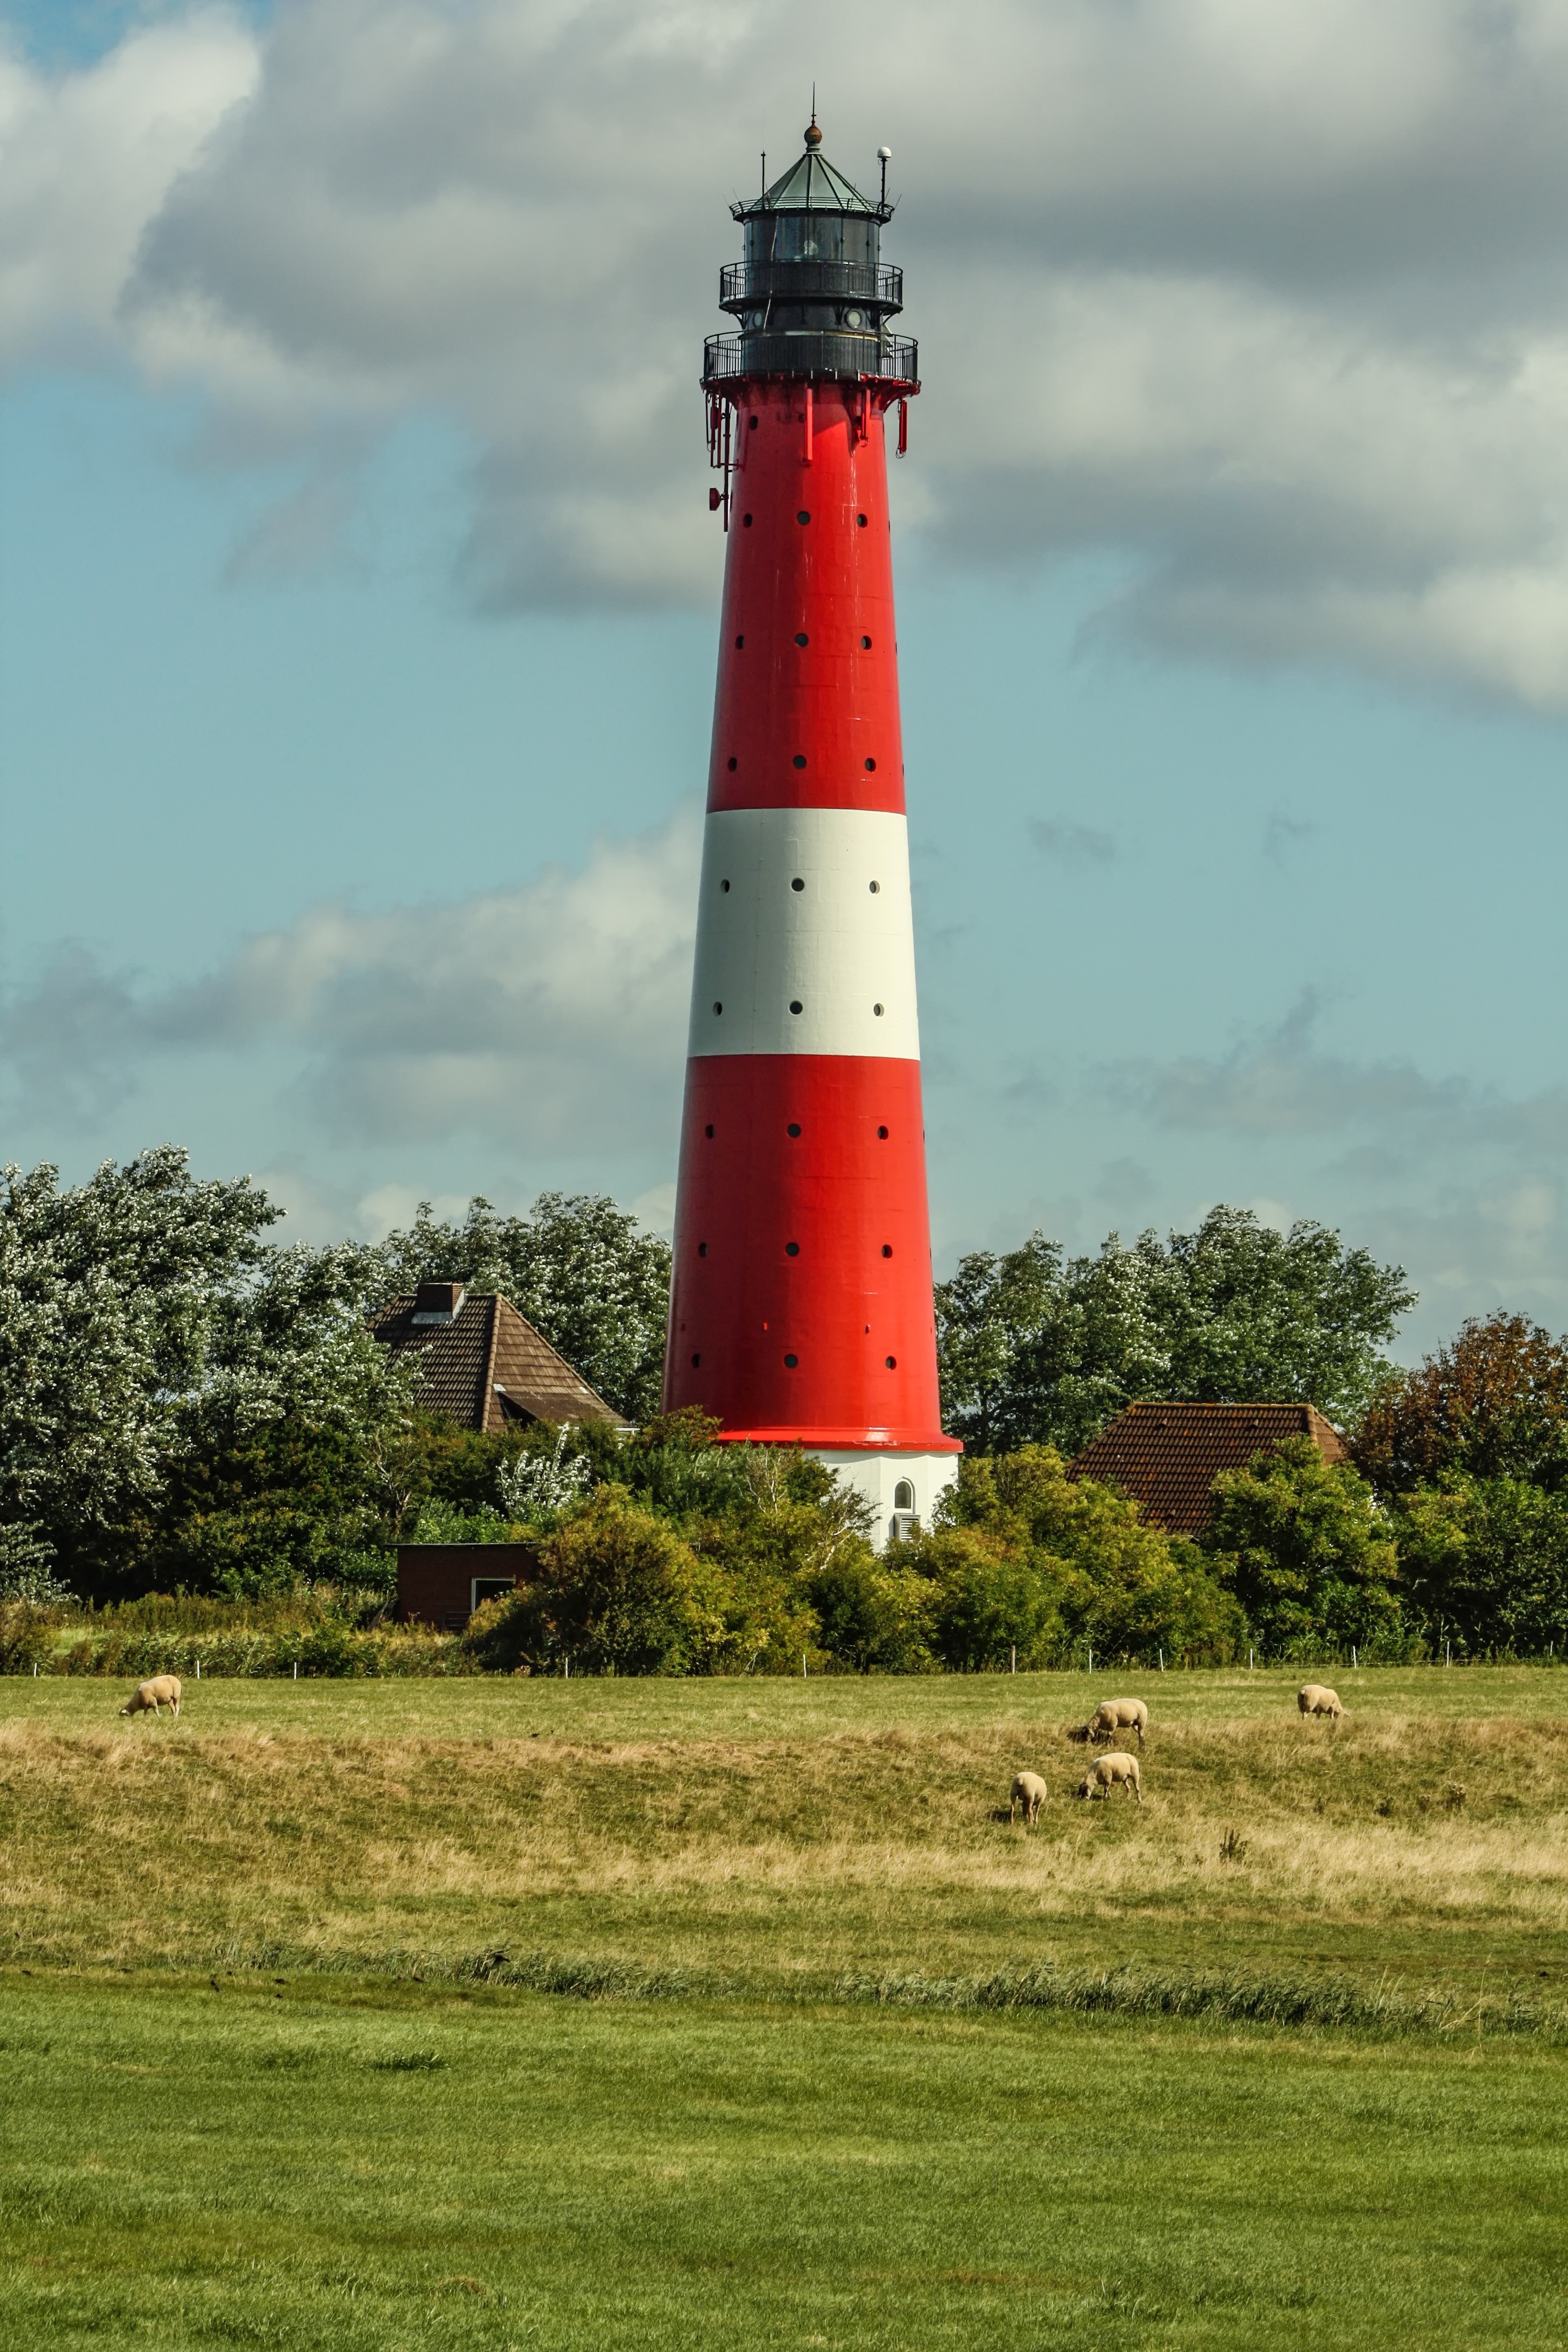
lighthouse, tower, island, north sea, wadden sea, pellworm